Arpilleras

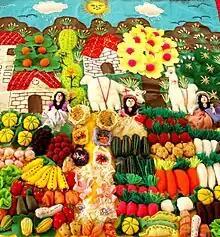
A 3D arpillera

An arpillera, which means burlap in Spanish, is a brightly colored patchwork picture made predominantly by groups of women (also known as arpilleristas). The construction of arpilleras became popular in Chile during the military dictatorship (1973–90) of Augusto Pinochet. Arpilleras were made in workshops organized by a committee of the Chilean Catholic Church and then secretly distributed abroad through the church's human rights group, the Vicariate of Solidarity. The production of arpilleras provided a vital source of income for the arpilleristas, many of whom had been left in a state of financial insecurity due to widespread unemployment and forced disappearances of their husbands and children, who became known as "desaparecidos".